EP20

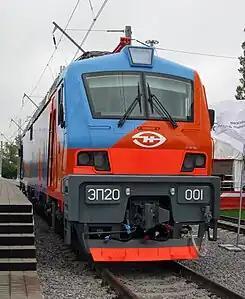
EP20-001 (delivered in 2011)

The EP20 (ЭП20) is a type of 6 axle Bo'Bo'Bo' electric passenger locomotive being built for Russian Railways by Transmashholding's Novocherkassk Electric Locomotive Plant. The locomotive was designed by TRTrans, a joint venture between Transmashholding and Alstom.